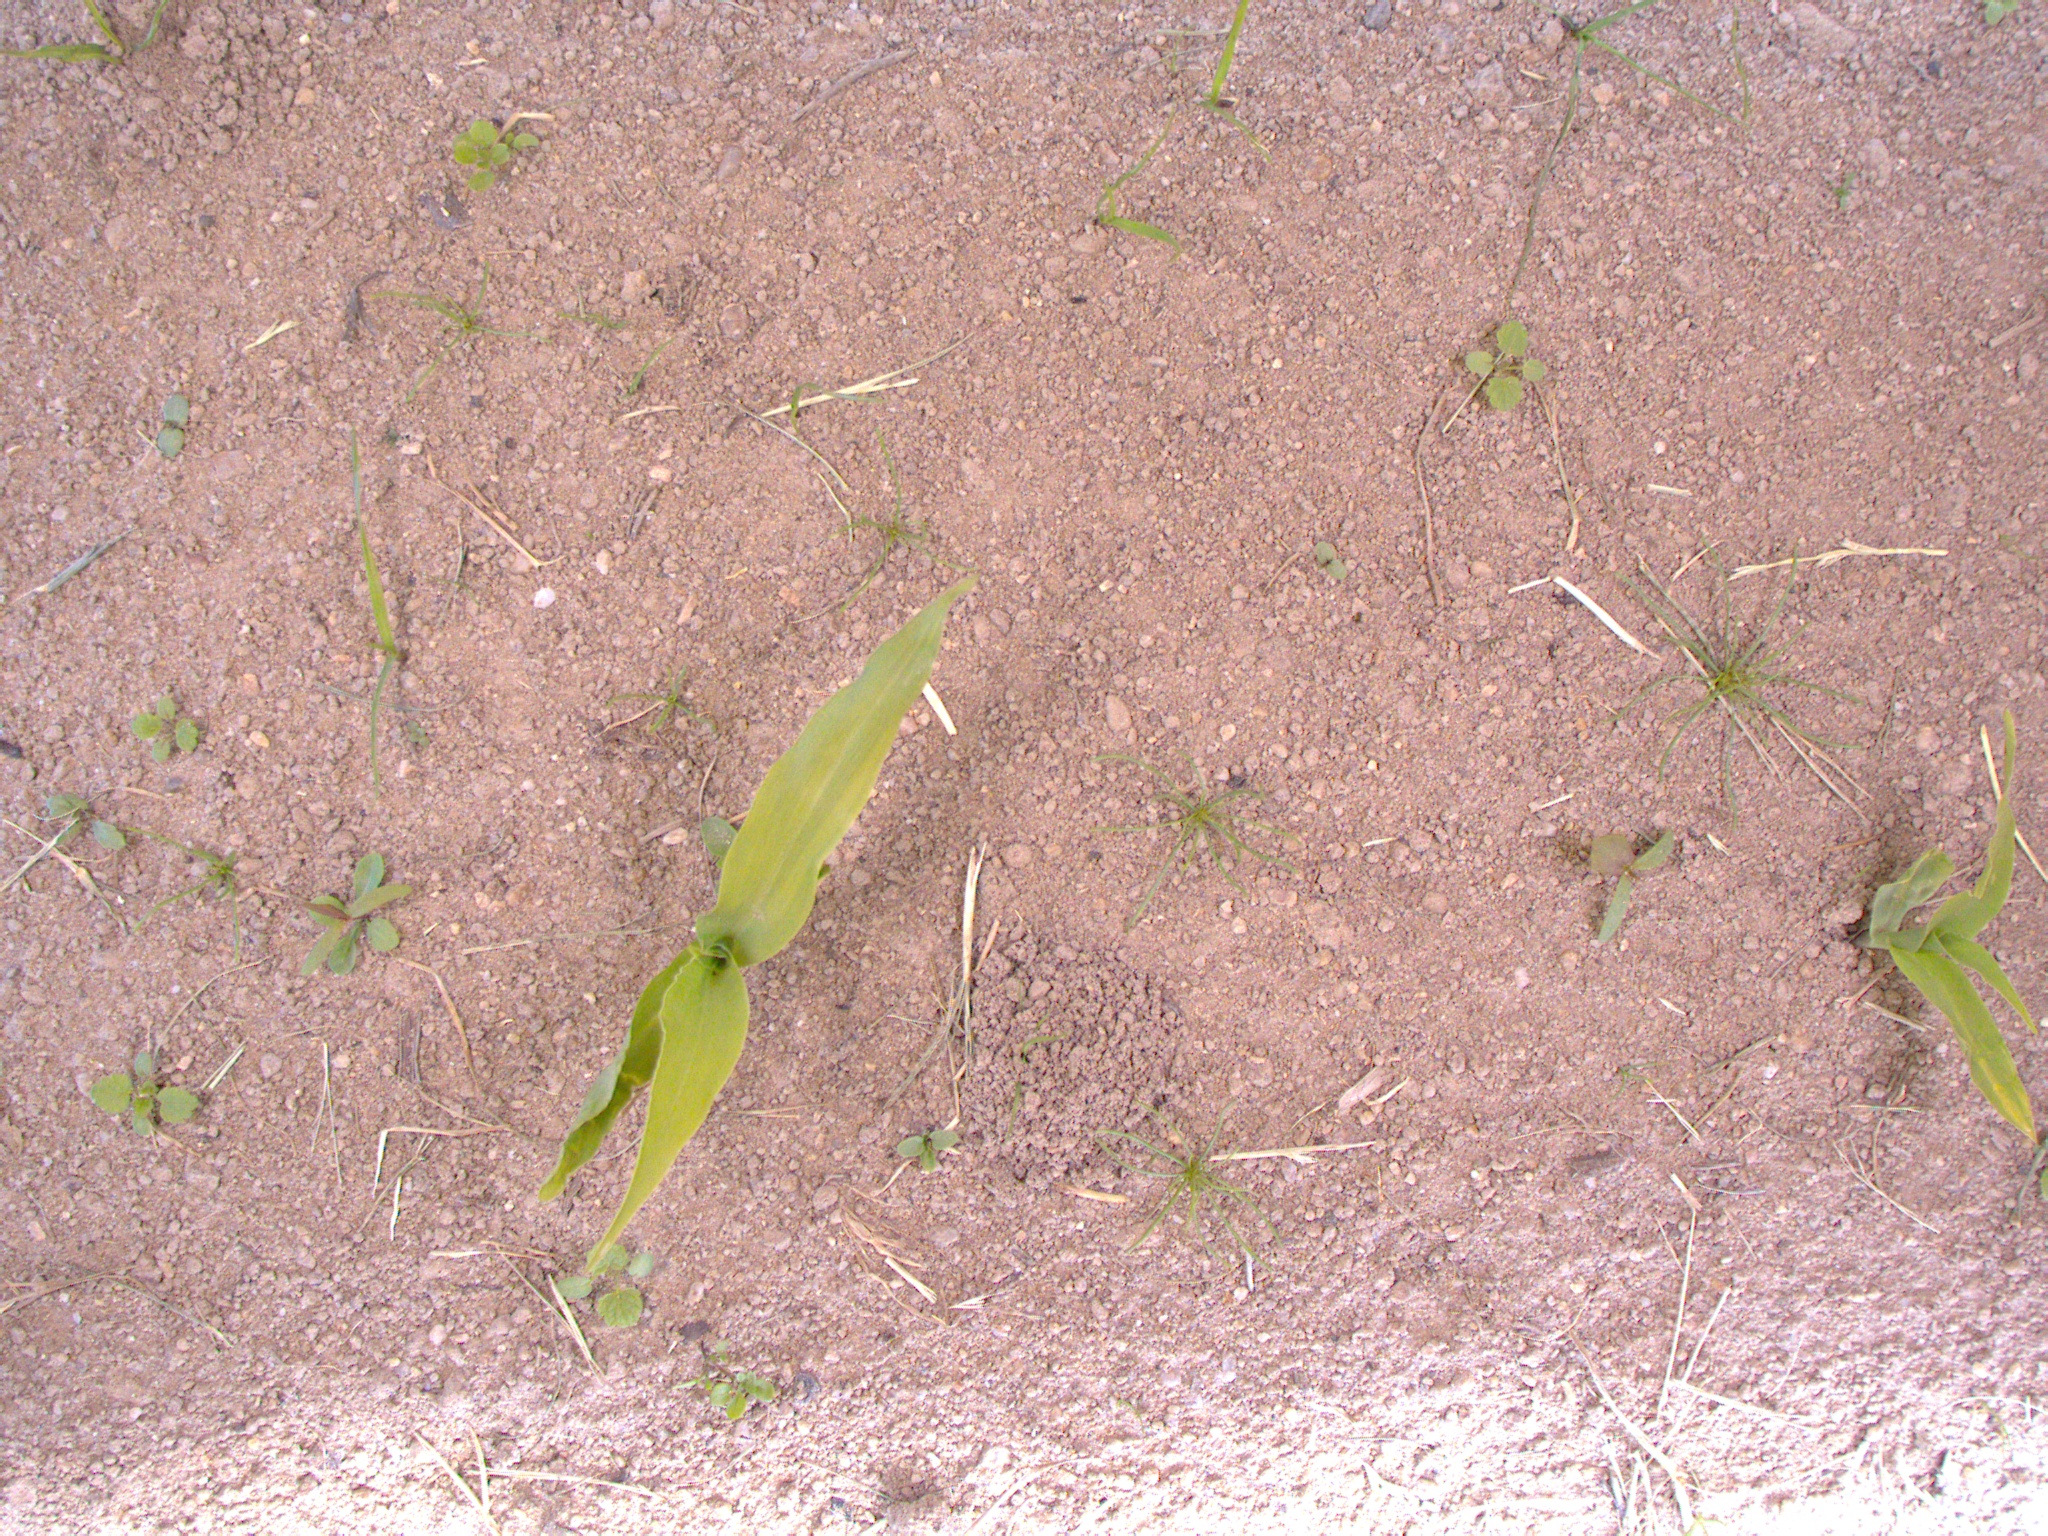
Crop: maize
Objects: maize, maize, stem_maize, stem_maize